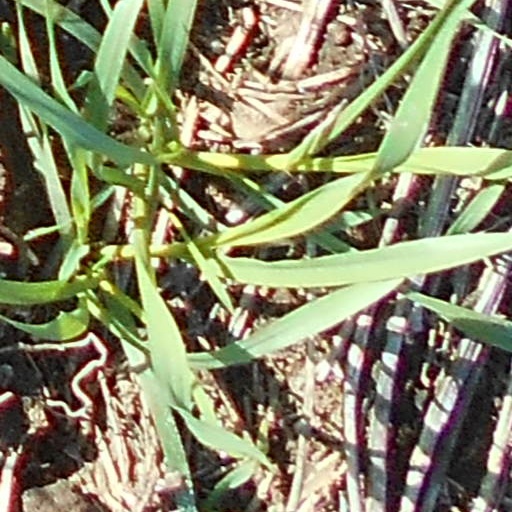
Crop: wheat